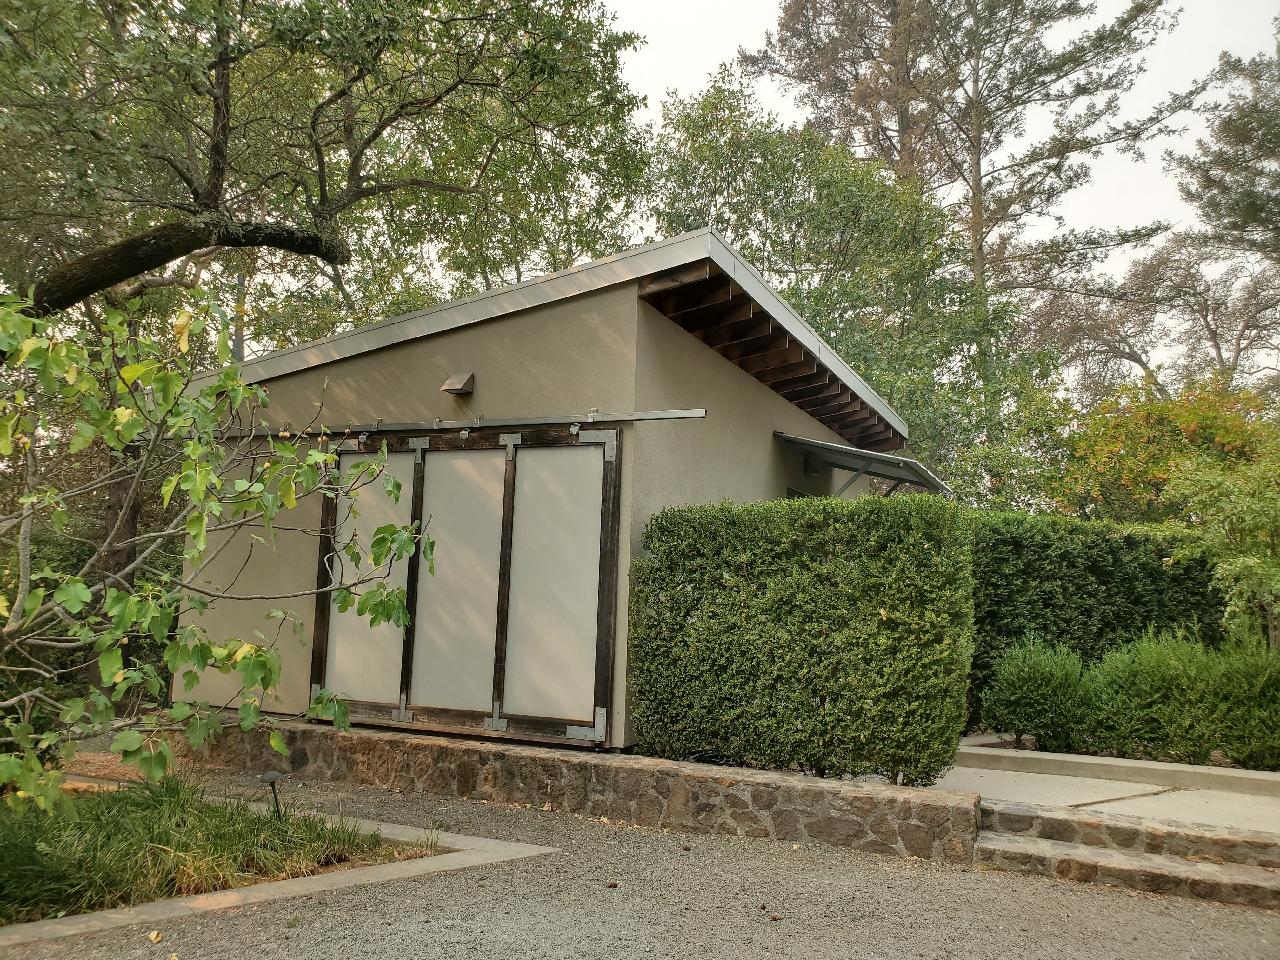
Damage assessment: no_damage